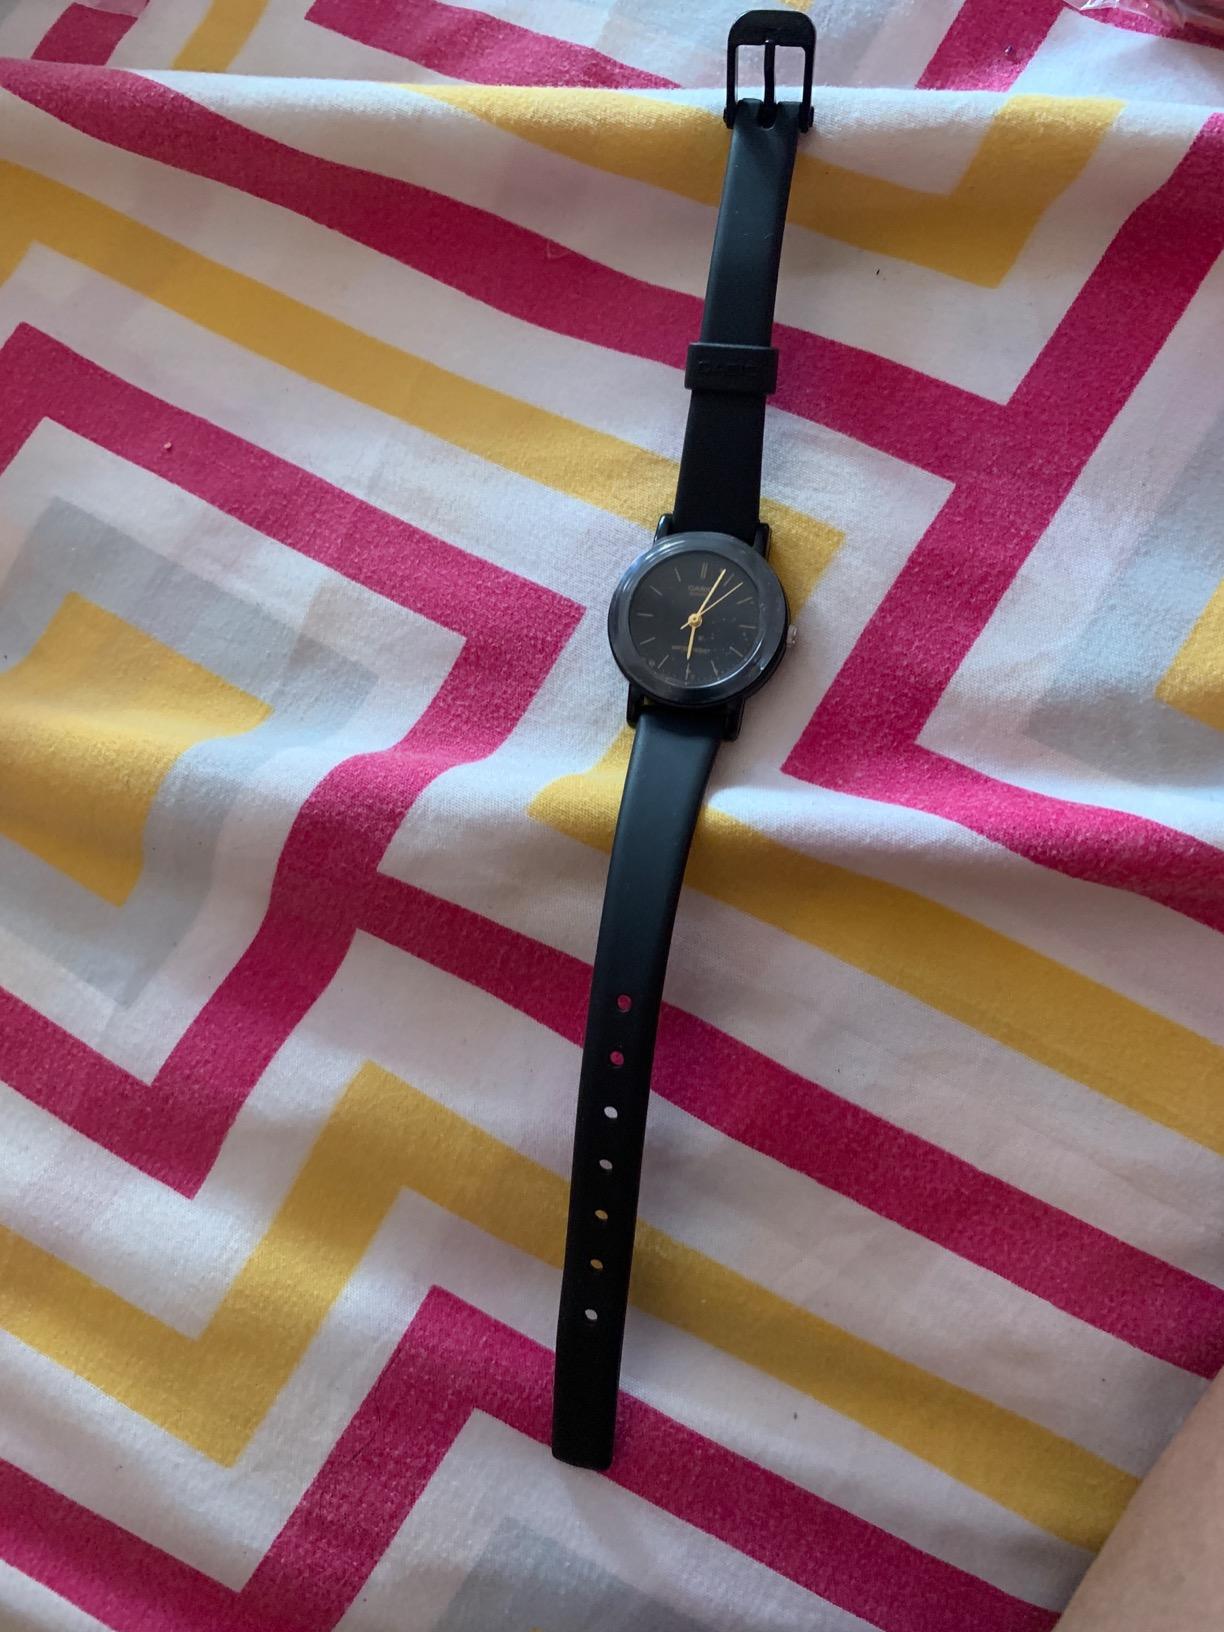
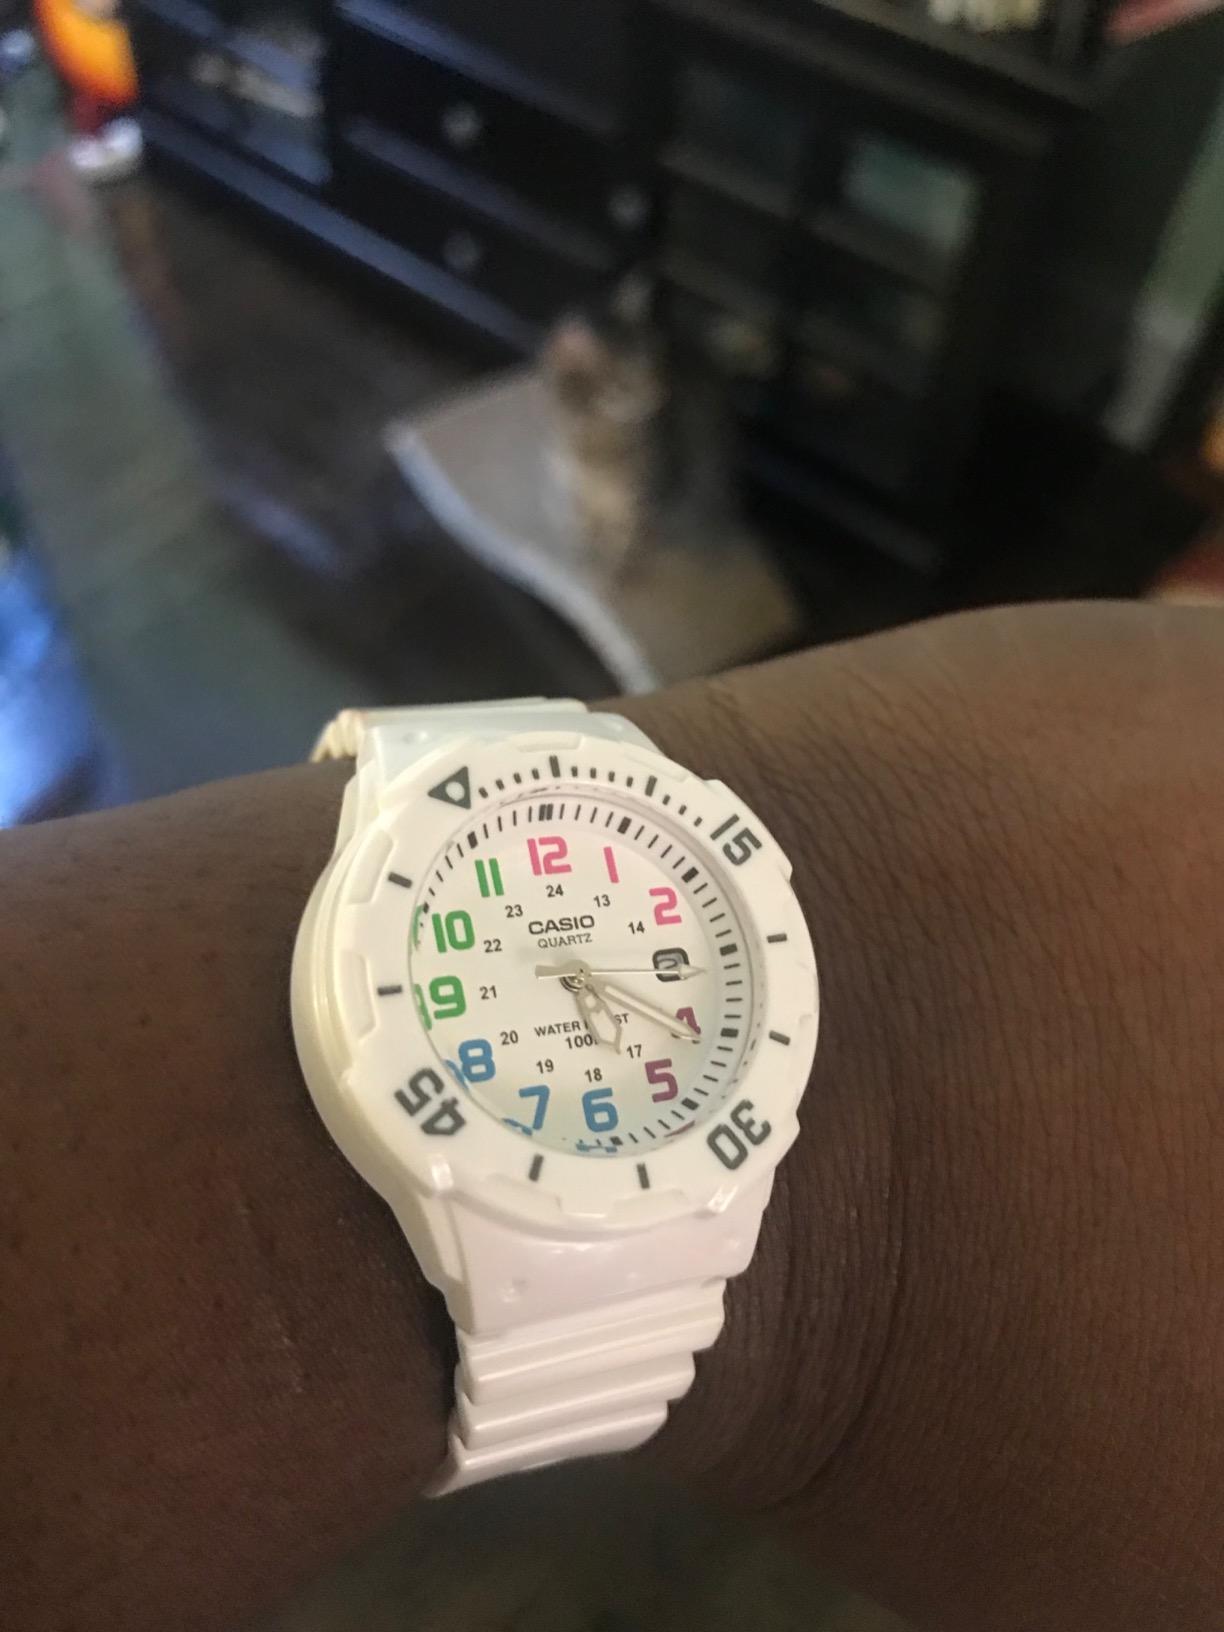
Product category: accessories_watch
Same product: no